Mario Morina

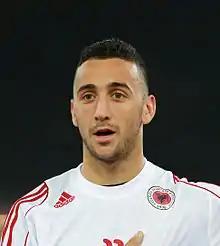

Mario Morina (born 16 October 1992) is an Albanian professional footballer who plays as a forward.